Baculum

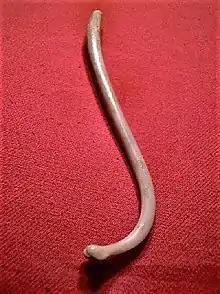
A raccoon baculum

The baculum is absent in monotreme (egg-laying) and marsupial (pouch-bearing) mammals. Mammals having a penile bone include various eutherians (placental mammals):